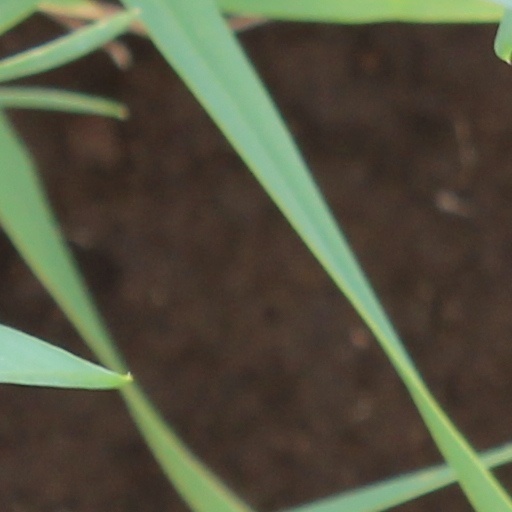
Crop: wheat